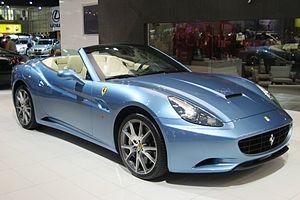
Les automobiles Ferrari sont les voitures construites par le constructeur italien Ferrari. Fondée en 1947 par Enzo Ferrari et basée à Maranello, dans la province de Modène, la société au « cheval cabré » a produit depuis ses débuts un grand nombre de modèles tant pour la route que pour la compétition. Grâce aux résultats obtenus par son écurie de course, la Scuderia Ferrari, dans le championnat du monde de Formule 1, auquel elle participe depuis sa création en 1950, l'image de marque des Ferrari a toujours été très élevée.
La Ferrari California est une voiture de sport du constructeur automobile italien Ferrari. Décapotable 2 portes, elle est présentée au Mondial de l'automobile de Paris de 2008 et produite de 2009 à 2017. Elle est équipée d'un Moteur V8 à 90° d'une cylindrée de 4,3 litres, à injection directe, développant 460 chevaux. C'est le premier modèle de type « coupé cabriolet » de la marque au cheval cabré.
Le moteur F136 est un moteur thermique automobile à combustion interne, essence quatre temps, 8 cylindres en V des constructeurs automobiles italiens Ferrari et Maserati fabriqués depuis 2002 par l'Usine Ferrari de Maranello, pour motoriser plusieurs modèles des marques Ferrari, Maserati, Alfa Romeo, Gillet Automobiles et A1 Grand Prix.